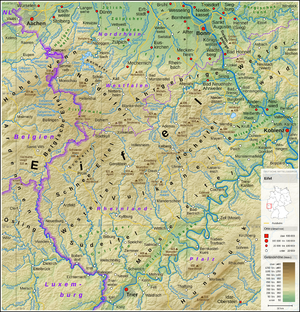
Eifel
Kort med de forskellige kæder i Eifel
Eifel er en lav vulkansk bjergkæde i det vestlige Tyskland. Den ligger i den sydvestlige del af Nordrhein-Westfalen og den nordvestlige del af Rheinland-Pfalz.